Barranquilla

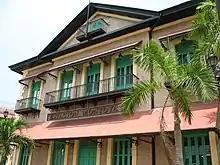
Montoya Station was the point of departure for the Barranquilla-Sabanilla Railway. Inaugurated in 1871, built by the Railway and Pier Company.

On January 25, 1861, General Juan José Nieto Gil, president of the State of Bolívar, launched a rebellion from Barranquilla. Barranquilla became the capital of a province of the same name by law on December 26, 1862, and the Sovereign State of Bolívar was divided into 12 provinces. At the establishment of the United States of Colombia, the growing commercial importance of Barranquilla led to the construction, between 1869 and 1871, of the Bolívar Railway ("Ferrocarril de Bolívar"), the first railway of the present-day Republic of Colombia. It linked Barranquilla and Sabanilla (Salgar), the latter being the location of the customs house. Due to the shallowness of the waters, it was necessary to extend the railway to Puerto Cupino, where the Cuban engineer Francisco Javier Cisneros built what was then one of the longest piers in the world, second only to the one in Southend-on-Sea, England.